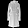
Label: Coat